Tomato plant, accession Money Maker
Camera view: bottom (45 deg); turntable rotation: 150 degrees
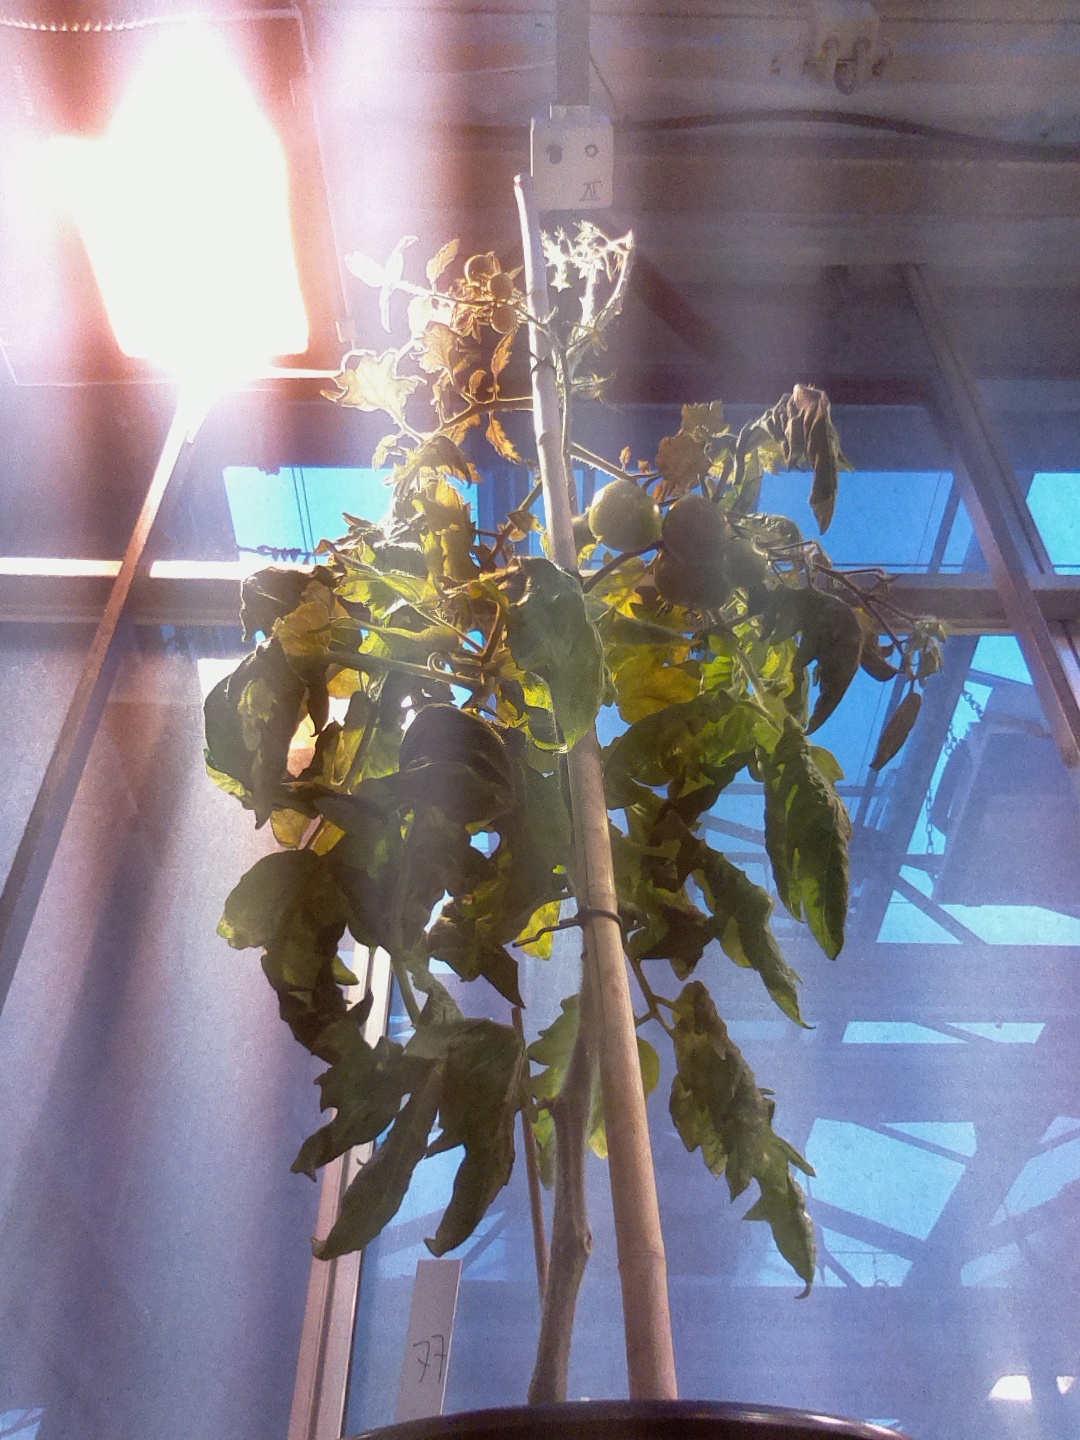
BBCH growth stage 77: 70%-80% of final fruit size